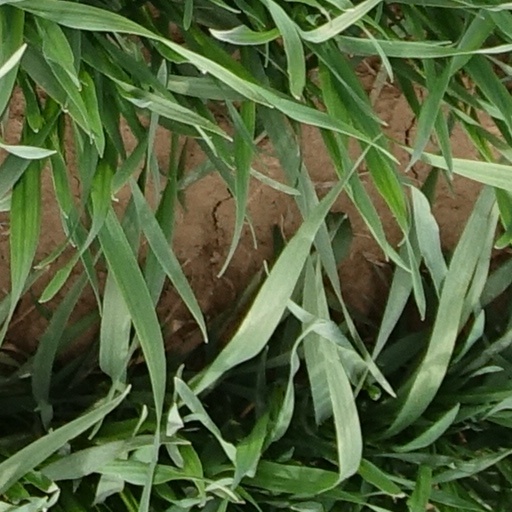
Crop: wheat